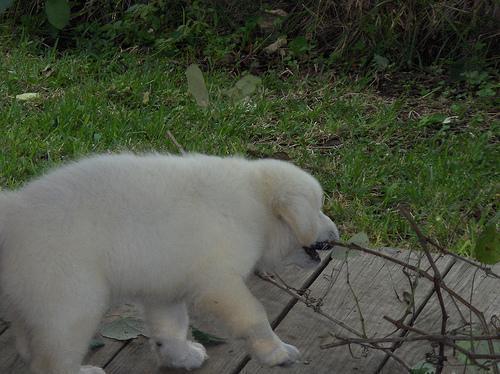
Great_Pyrenees